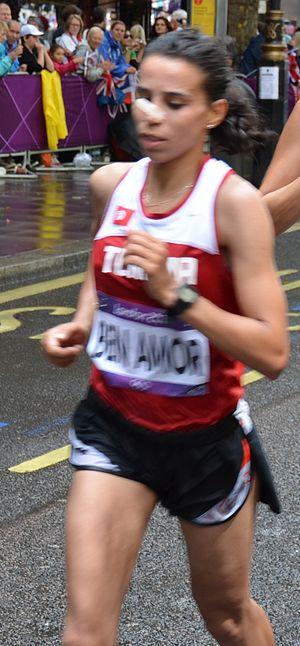
Amira Ben Amor, née le 7 septembre 1985 à Nabeul, est une coureuse de fond tunisienne.